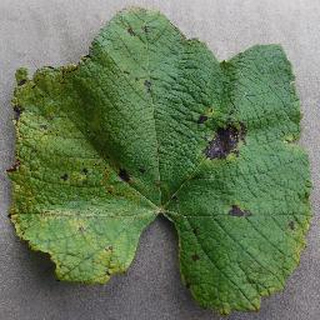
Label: grape_leaf_blight